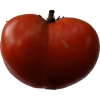
Label: tomato